1958 24 Hours of Le Mans

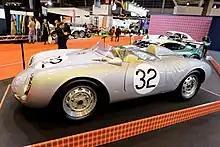
The privately entered Porsche 550A of de Beaufort and Linge. It finished 5th overall.

Porsche, having dominated the S-1500 class now broadened their focus by uprating two of their three works 718 RSKs with 1.6L engines. The 718RSK in the S-1500 was supported by three privately entered 550A cars. As well as a works Lotus there were two Alfa Romeo Giuliettas from the Italian Squadra Virgilio Conrero team.